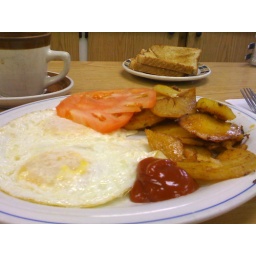
Two eggs over easy, home fries, brown toast.